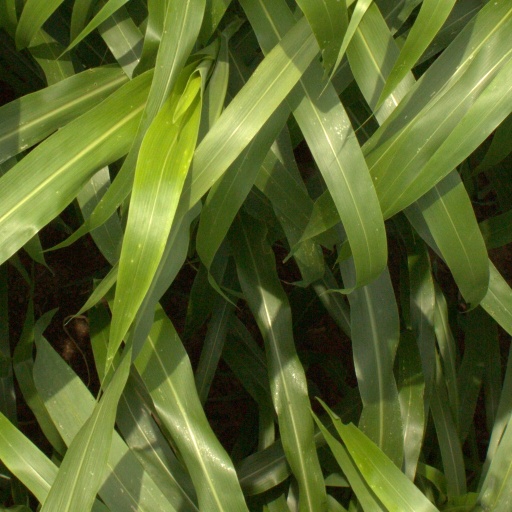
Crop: sorghum